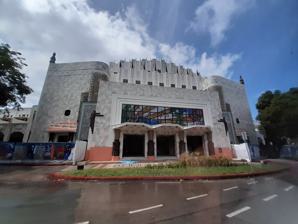
Building: Manila Metropolitan Theater
Country: Philippines
Year built: 1931
Arts center in Manila, Philippines Metropolitan Theater Tanghalang Metropolitan ( Filipino ) The newly-renovated Manila Metropolitan Theater in August 2021 Location within Manila General information Type Performing arts center Architectural style Art Deco Address Padre Burgos Avenue cor. Arroceros Street, Ermita , Manila, Philippines Coordinates 14°35′38″N 120°58′50″E / 14.5940°N 120.9806°E / 14.5940; 120.9806 Opened December 10, 2021 (reopening) Inaugurated December 10, 1931 ; 93 years ago ( 1931-12-10 ) Renovated 1978, 2015–2021 Owner NCCA Design and construction Architect(s) Juan M. Arellano National Cultural Treasures Official name Metropolitan Theater Historical Landmark Designated June 23, 2010 ; 14 years ago ( 2010-06-23 ) Reference no. 4–2010 Region National Capital Region Legal basis Resolution No. 2017-330, s. 2018 National Historical Landmarks Official name Manila Metropolitan Theater Type Building, Theater Designated October 21, 1976 ; 48 years ago ( 1976-10-21 ) Region National Capital Region Legal basis Resolution No. 4, s. 1976 Marker Date 1988 The Manila Metropolitan Theater ( Filipino : Tanghalang Metropolitan ), also known as the Metropolitan Theater , abbreviated as the MET , is a historic Philippine Art Deco building located in Plaza Lawton in Ermita , Manila. It is recognized as the forefront of the Art Deco architectural style in the Philippines. Designed by architect Juan M. Arellano , the Metropolitan Theater was inaugurated on December 10, 1931. The theater was heavily damaged during the Battle of Manila and subsequently went through several restoration programs of varying levels of success. After its most extensive public restoration efforts, the Metropolitan Theater reopened on December 10, 2021, the 90th anniversary of its inauguration. It is currently under the administration of the National Commission for Culture and the Arts (NCCA). In 1976, the Metropolitan Theater was declared a National Historical Landmark by the National Historical Commission of the Philippines (NHCP). In 2010, the National Museum recognized the Met as a National Cultural Treasure . History Origins, opening, and pre-war years (1924–1942) In 1924, during the American Colonial period , the Philippine Legislature approved the project proposal of Senator Juan B. Alegre to build a "people's theater" in the Mehan Garden . There was little, however, that came of it until 1928, when Manila Mayor Tomas Earnshaw spearheaded a project to build a theater. The City of Manila leased out 8,293 square meters of public land in the Mehan Garden to the newly-formed Metropolitan Theater Company at ₱1.00 for 99 years. The Metropolitan Theater Company was made up of wealthy Manila businessmen who would provide the capital for the venture. It was headed by Horace B. Pond of the Pacific Commercial Company, who was joined on the Board by Antonio Melian of El Hogar Filipino, Enrique Zóbel of Ayala y Compañia , University of the Philippines President Rafael Palma , Senator Manuel Camus , Leopold Kahn of Levy Hermanos, and businessman J.L. Pierce. The Metropolitan Theater Company raised ₱1 million to fund the project through community efforts, including fundraising dinners and selling stock to the public at affordable rates, offering Class A shares for ₱100.00 and Class B shares for ₱5.00 par value. Filipino architect Juan M. Arellano departed from his neoclassical architectural style, employed in his design of the Legislative Building and Manila Post Office , by designing the Art Deco -style Metropolitan Theater. Filipino architect Juan M. Arellano was commissioned by the government to design the theater and was sent to the United States to study under Thomas W. Lamb , one of America's leading architects in theater design. At that point, Arellano was known for his neoclassical architectural style , but the Metropolitan Theater marked his departure towards more modern designs. The cornerstone was laid in February 1928, with construction by Pedro Siochi & Co. as contractors. The Metropolitan Theater was inaugurated on December 10, 1931. In attendance were Mayor Earnshaw, Senate President Manuel L. Quezon , Interim American Governor George C. Butte , Speaker of the House Sergio Osmeña , and other prominent government leaders, businessmen, and society figures. During the following pre-war decade, the Metropolitan Theater hosted international artists including Ted Shawn , Jascha Heifetz , Amelita Galli-Curci , and Fritz Kreisler . The theater also hosted the local dance productions of Lubov Adameit, Leonor Orosa-Goquingco , Paul Szilard, and Trudl Dubsky . Other significant events at the theater include the premier of production studio LVN Pictures 's inaugural film Giliw Ko (1939). World War II (1942–1945) Unlike other similar establishments, during the Japanese Occupation in the Second World War , the Metropolitan Theater was still active. It became the home of the New Philippines Symphony Orchestra, conducted by Francisco Santiago , which held its inaugural concert in July 1942. Alongside concerts and film screenings, the Met was the stage for the performances of the Dramatic Philippines theater group founded by Francisco "Soc" Rodrigo and Narciso Pimentel, Jr. from 1943 to 1944. They performed Rodrigo's translations and adaptations of Western plays . The Japanese authorities utilized the Metropolitan Theater for various cultural and political activities during their occupation. On October 17 and 20, 1943, two Independence Symphony Concerts were held at the Met to celebrate Japan's declaration of the Philippines as an independent republic under President Jose P. Laurel . The KALIBAPI political party also used the building as a meeting center. An aerial view of Manila after the Battle of Manila . The Metropolitan Theater, in the top-right corner of the photo, is damaged but still standing. During the Battle of Manila in 1945, the Metropolitan Theater was bombed by American liberation forces. Although the Met lost its roof, the walls of the structure stood. Post-war years (1945–2015) In the subsequent post-war years, the shell of the Met was used for a variety of commercial establishments and as a home for informal settlers. During the Marcos administration , First Lady Imelda Marcos initiated the public restoration of the Metropolitan Theater, along with other historical buildings. In 1978, ₱30 million was allocated for the restoration through a loan from the Government Service Insurance System (GSIS). The restoration was done under the supervision of the architects Otilio and Alejandro Arellano, both nephews of the Met's original architect Juan M. Arellano . The Metropolitan Theater re-opened in December 1978, after just four months of work, making the pre-Christmas opening deadline desired by Imelda Marcos. President Ferdinand Marcos said that he hoped the Metropolitan Theater would "emerge as the shining monument to the cultural enlightenment of the New Filipino." The Met re-opened with a production of Rosauro de la Cruz's "Isang Munting Alamat" produced by the Kabataang Barangay , then-chaired by President Marcos's daughter Imee . From 1979 to 1986, the Metropolitan Theater staged five to six shows yearly. Due to the lack of sponsorships, Executive Director Conchita Sunico rented out the space to GMA Radio-Television Arts for Vilma Santos 's variety show Vilma! and leased out office space in the building, allowing it to survive despite financial difficulties. The Met closed its doors again in 1996 following conflicts of ownership between the Manila City government and the Government Service Insurance System (GSIS). In 2010, President Gloria Macapagal Arroyo attempted to revive the Metropolitan Theater, to no avail. That same year, the Met was recognized as a National Cultural Treasure under the National Cultural Heritage Act . Under the NCCA, restoration, and re-opening (2015–present) In May 2015, the Department of Budget and Management released ₱270 million from the National Endowment Fund for Culture and the Arts to fund the purchase of the Metropolitan Theater from its owner, the Government Service Insurance System (GSIS). The DBM released the funds to the National Commission for Culture and the Arts (NCCA), which, according to the National Cultural Heritage Act , held the right of first refusal on the sale of national cultural treasures. On June 30, 2015, the GSIS turned over ownership of the Met to the NCCA. Soon after, in December 2015, the NCCA launched the "METamorphasis" project through which students interacted with the theater through bi-weekly cleanup drives. It also included music programs and tours of the theater grounds. The project ran until April 2016, paving the way for the eventual restoration of the building. The initial restoration construction work began in February 2017 but was suspended when discovering of original features led the NCCA to revise the designs, with work resuming in 2019. The goal of the NCCA-led restoration was to preserve the building and restore it to its pre-war state, as designed by Juan M. Arellano. Thus, additional structures, such as those added during the 1978 restoration under Imelda Marcos , were removed. The first phase of the restoration focused on the Main Theater and was completed by March 2020. The second phase focused on the exteriors, while the third and final phase focused on fixing the office spaces and the Grand Ballroom. On December 10, 2021, the Metropolitan Theater celebrated its 90th anniversary with its formal re-opening. Previously, it had a soft opening in June 2021, with its official reopening postponed several times due to the COVID-19 pandemic . On June 29, 2024, an orchestral event "OST Symphony: K-drama in Concert" was held in the Metropolitan Theater. Architecture Marker installed by the National Historical Institute in 1988 The Metropolitan Theater was designed by Filipino architect Juan M. Arellano in the Art Deco style. Arellano was inspired by the phrase "On Wings of Song" for the structural configuration of the building: a rectangular-shaped auditorium flanked by pavilions on either side. Throughout the design, Arellano weaved Filipino decorative elements into the Art Deco style. Philippine Magazine editor A.V.H. Hartendorp described the style as "modern expressionistic." Exterior The façade's focal point is its proscenium-like central window of stained glass that corresponds with the shape and scale of the Main Theater inside. The stained glass marquee was executed by the Kraut Art Glass Company, with the "Metropolitan" label backlit and surrounded by Filipino floral motifs. The stained glass marquee is highlighted on both sides by curving walls of colorful, decorated tiles resembling batik patterns of Southeast Asia . There are also moldings of zigzag and wavy lines that go with the sponged and painted multi-colored walls. The wall that frames the stained glass is a segmented arch with rows of small finials on the upper edge. Muslim-inspired minarets crown the top of the concave roof, which suggested its status as a theater back in its prime days. Located at the entrance are elaborate wrought iron gates which are patterned into leaf designs and various lines. Accenting the ground level are capiz lamps and banana-leaf formed pillars which go alternately with the theater's entrances. Interior Foyer The Main Theater is accessed through a foyer with a two-story ceiling and stairways on either side leading to the balcony. By the stairways are the Adam and Eve bronze sculptures done by Italian artist Franceso Riccardo Monti. Displayed on opposite sides of the foyer are two mural paintings by National Artist Fernando Amorsolo , titled The Dance and The History of Music . Since the 1996 foreclosure, the original murals are in the GSIS Museum and so reproductions were made for the NCCA-led restoration. The foyer's grillwork features a drooping floral balustrade in a geometric Art Deco style, originally crafted by Arcadio Arellano , the brother and collaborator of the Met's architect, Juan M. Arellano. Main Theater In 2020, during its renovation, the capacity of the Main Theater was reduced from 1,600 to 990, and the floor's elevation was adjusted to comply with safety regulations. The ceiling is decorated with Art Deco mangoes, bananas, and tropical leaves bas-reliefs designed by Isabelo Tampinco. Above the proscenium arch are eight bas-relief figures by Francesco Riccardo Monti. Originally intending to reproduce the figures from historical photographs, in 2017, the NCCA were surprised to discover the original Monti figures intact after dismantling the anomalous additions from the 1978 restoration. Gallery Close up of the art deco ornaments of the Metropolitan Theater Manila Metropolitan Theater Entrance Facade The main facade with the glass mural and other decorative elements Arcade A sculpture at the topmost part Typical bay Play of levels of massing Side entrances The fly tower Organic ornaments View from the foot of Quezon Bridge. The Theater from the air References